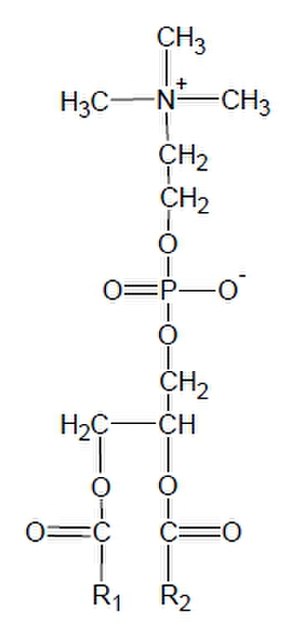
Fosfatidylcholin
Strukturformlen for fosfatidylcholin. R1 og R2 betegner carbonkæder.
Strukturformel for phosphatidylcholin
Fosfatidylcholiner er en gruppe fosfolipider indeholdende cholin. De udgør en hovedbestanddel i biologiske membraner og kan let isoleres fra en række kilder såsom æggeblomme og sojabønner, f.eks. ved ekstraktion med hexan. De tilhører lecitin-gruppen, en gruppe af gulbrune fedtstoffer, som forekommer i dyre- og plantevæv. Visse prokaryoter, herunder Escherichia coli, mangler fosfatidylcholin i deres cellemembraner. Ren fosfatidylcholin fremstilles kommercielt af firmaer som Lipoid, VAV Life Sciences, Avanti Polar m.fl.